Ministry of Munitions (Japan)

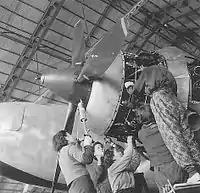
Labor Mobilization, 1944

The was a cabinet-level ministry in the Empire of Japan, charged with the procurement and manufacture of armaments, spare parts and munitions to support the Japanese war effort in World War II.